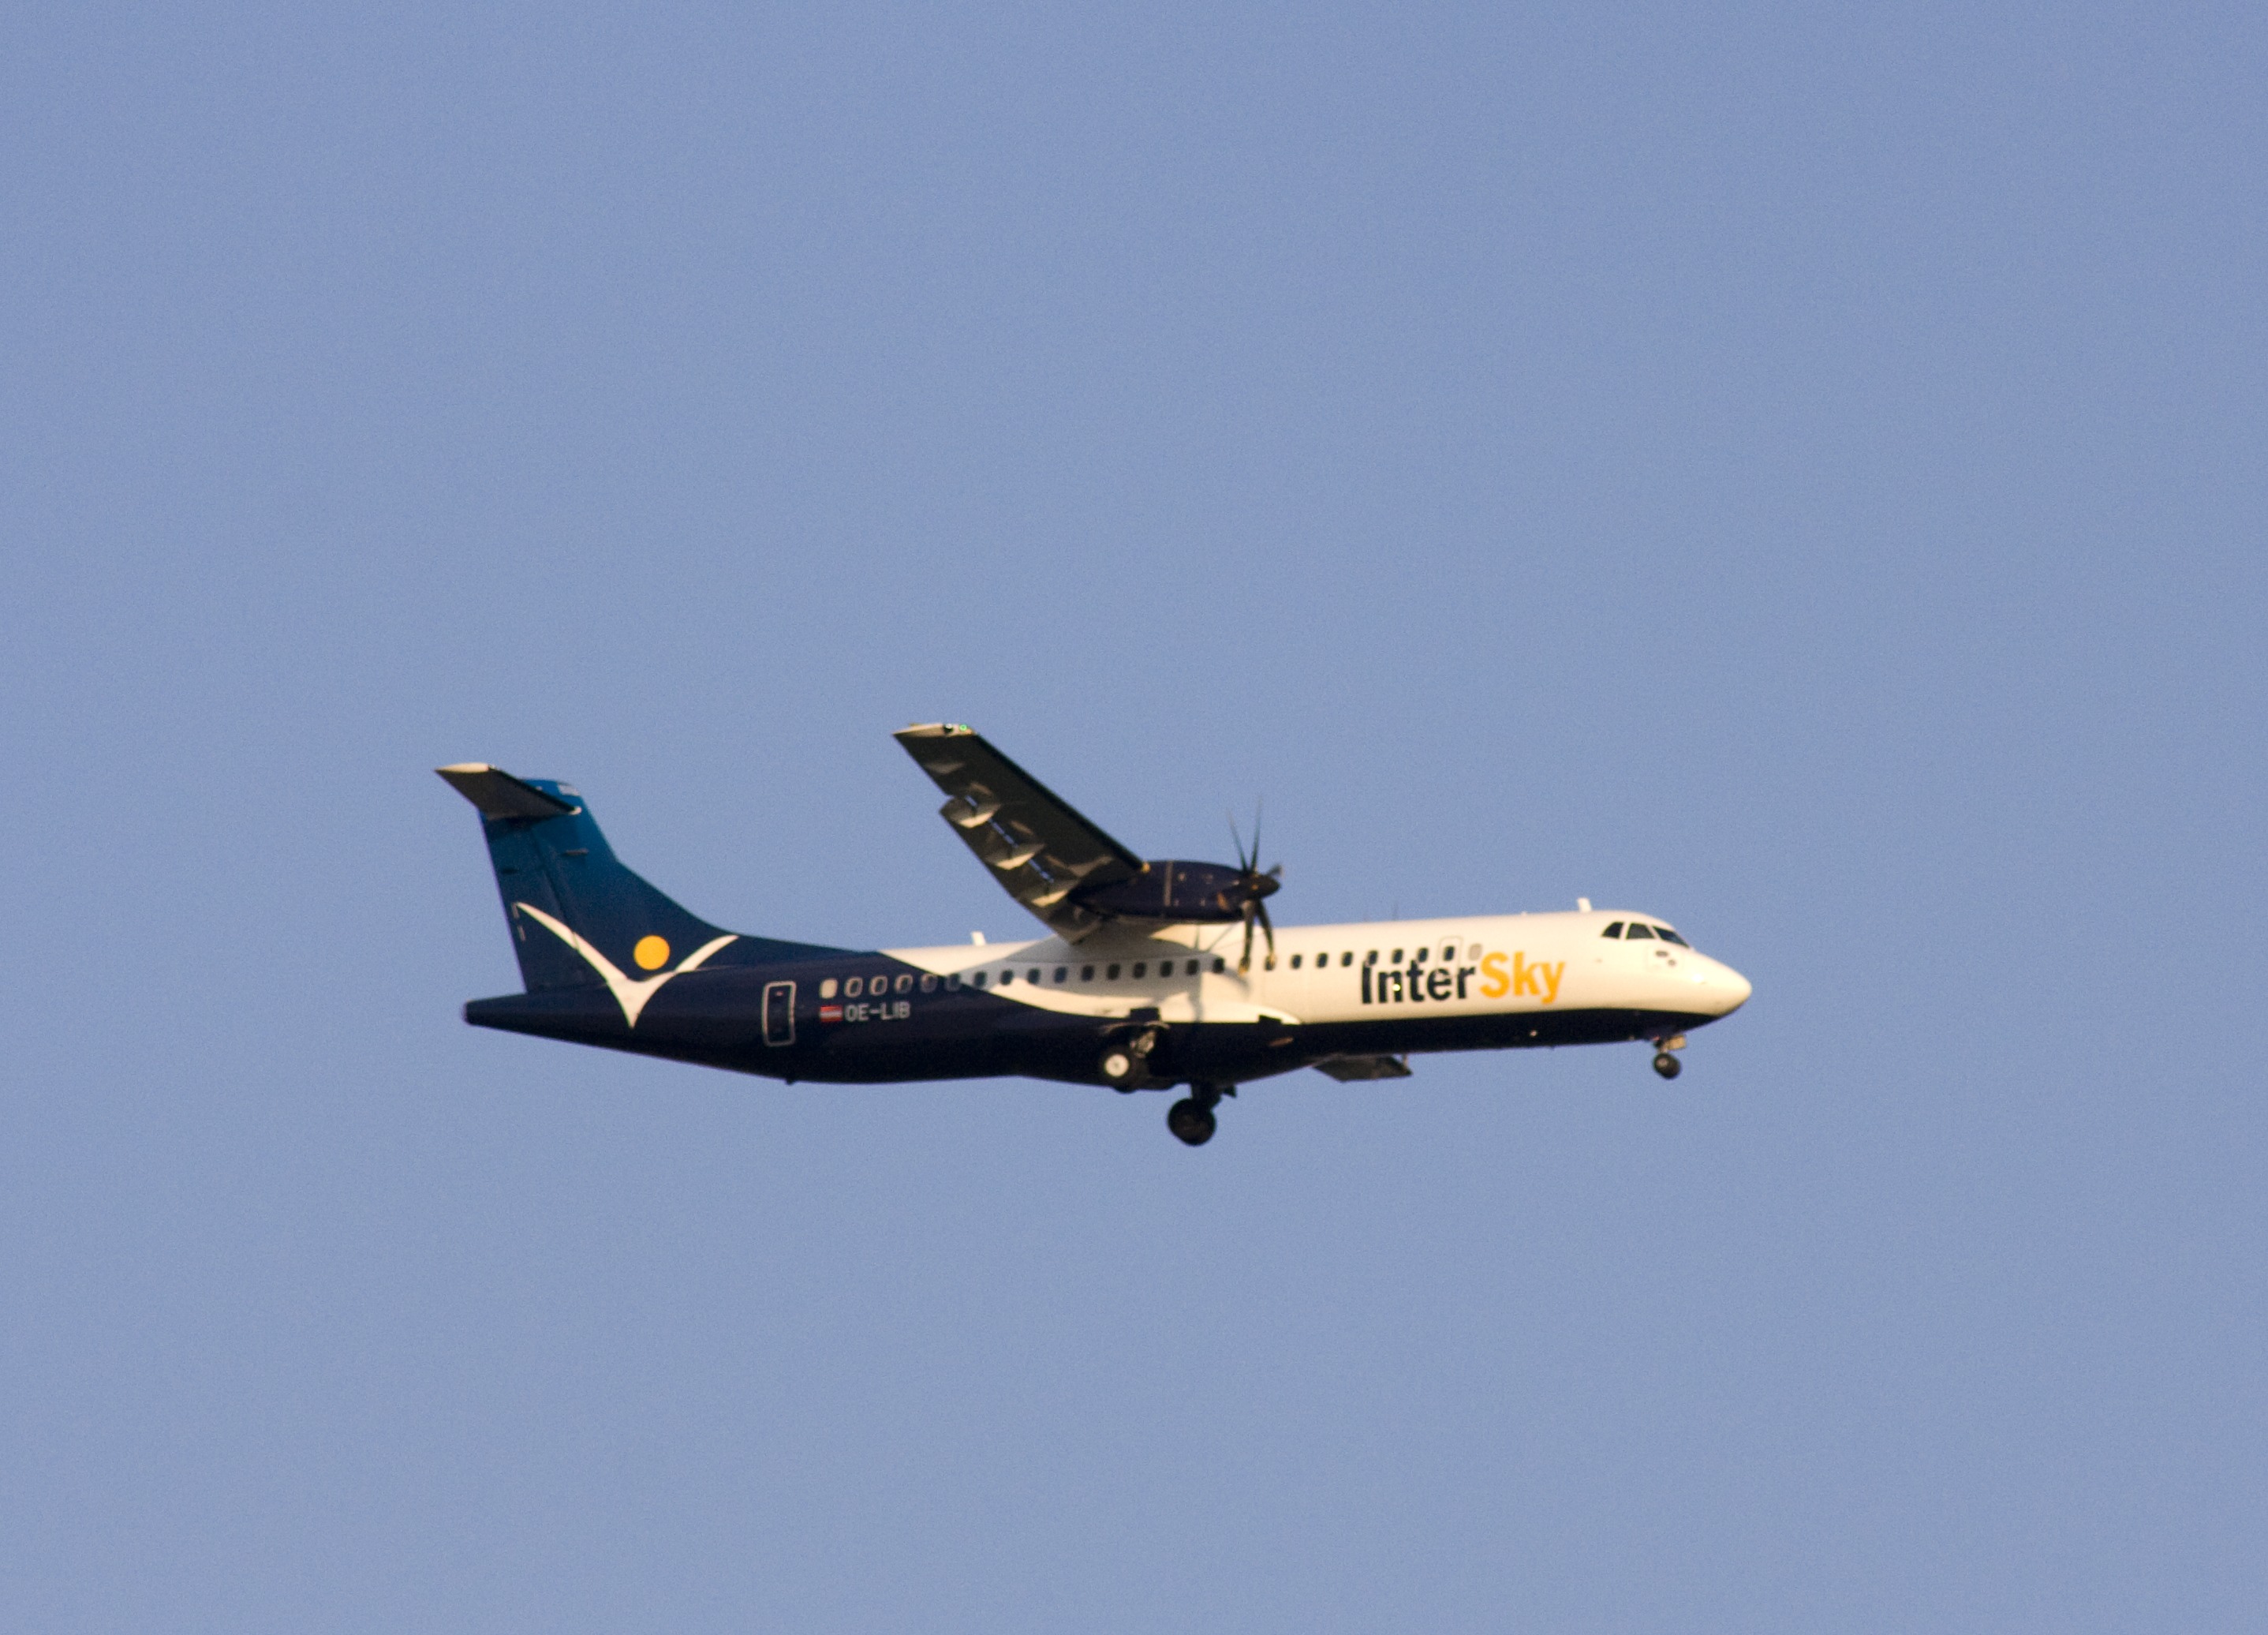
sky, fly, travel, airplane, aircraft, transport, vehicle, airline, aviation, flight, airliner, airbus, airlines, flyer, passenger, takeoff, light aircraft, air force, air travel, atmosphere of earth, narrow body aircraft, aircraft engine